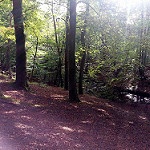
Label: forest